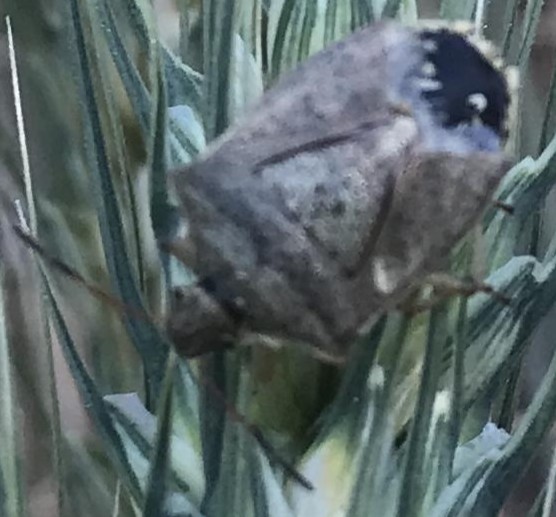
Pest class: stink_bug